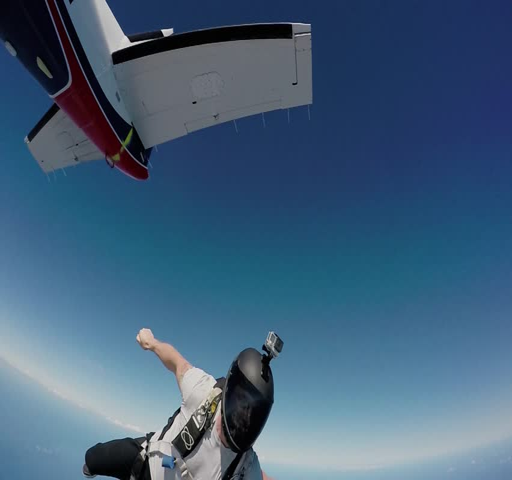
men jumping with a parachute slow motion